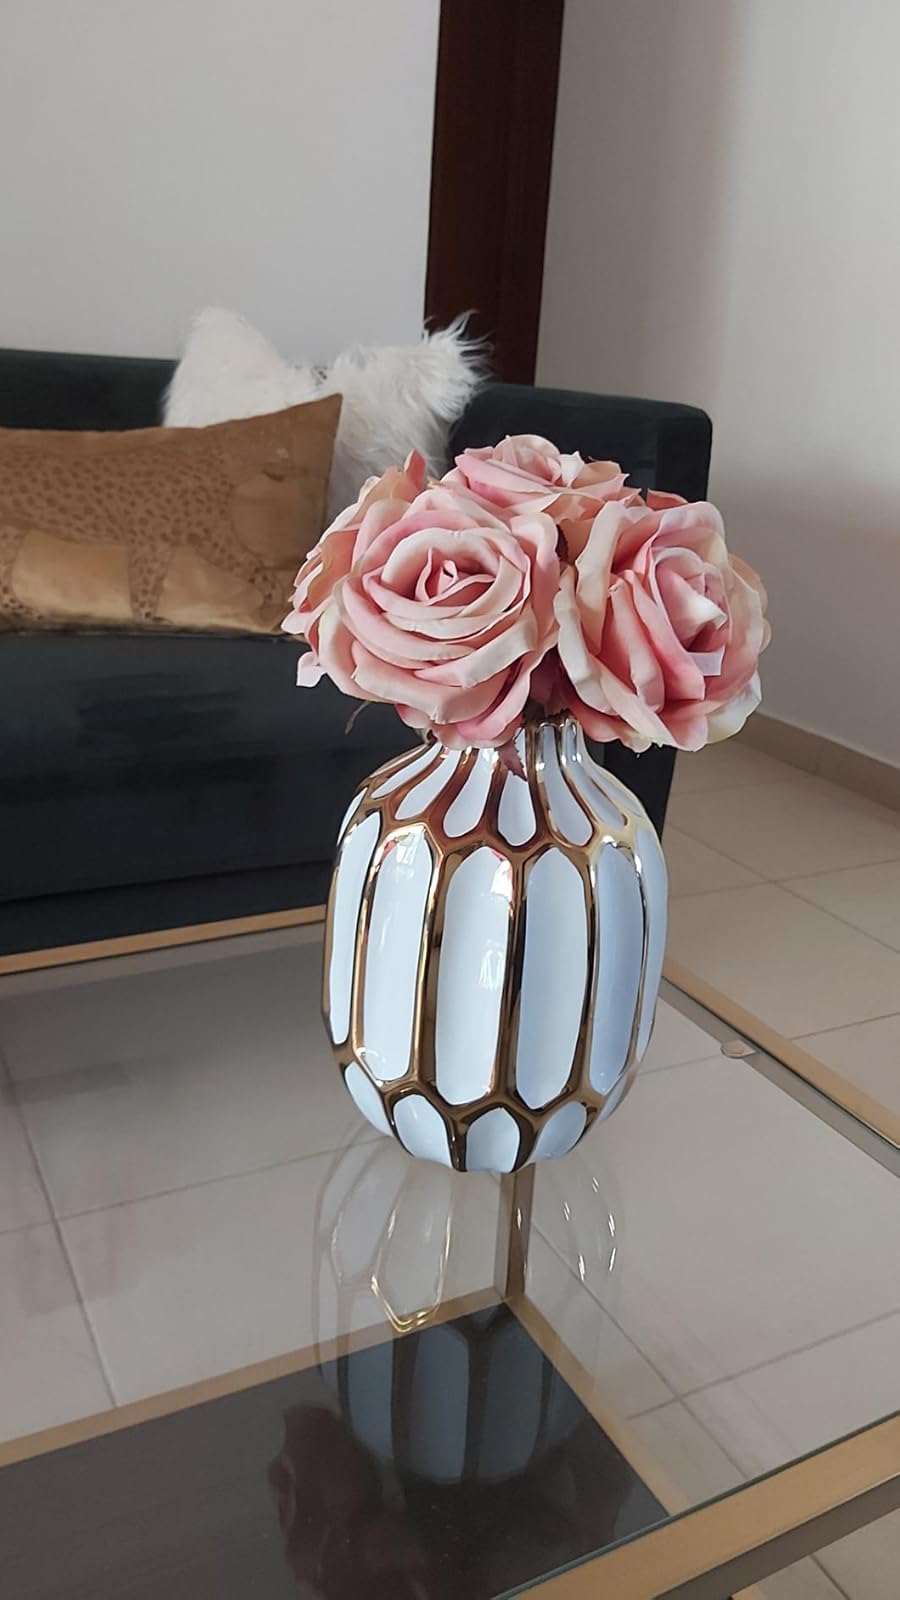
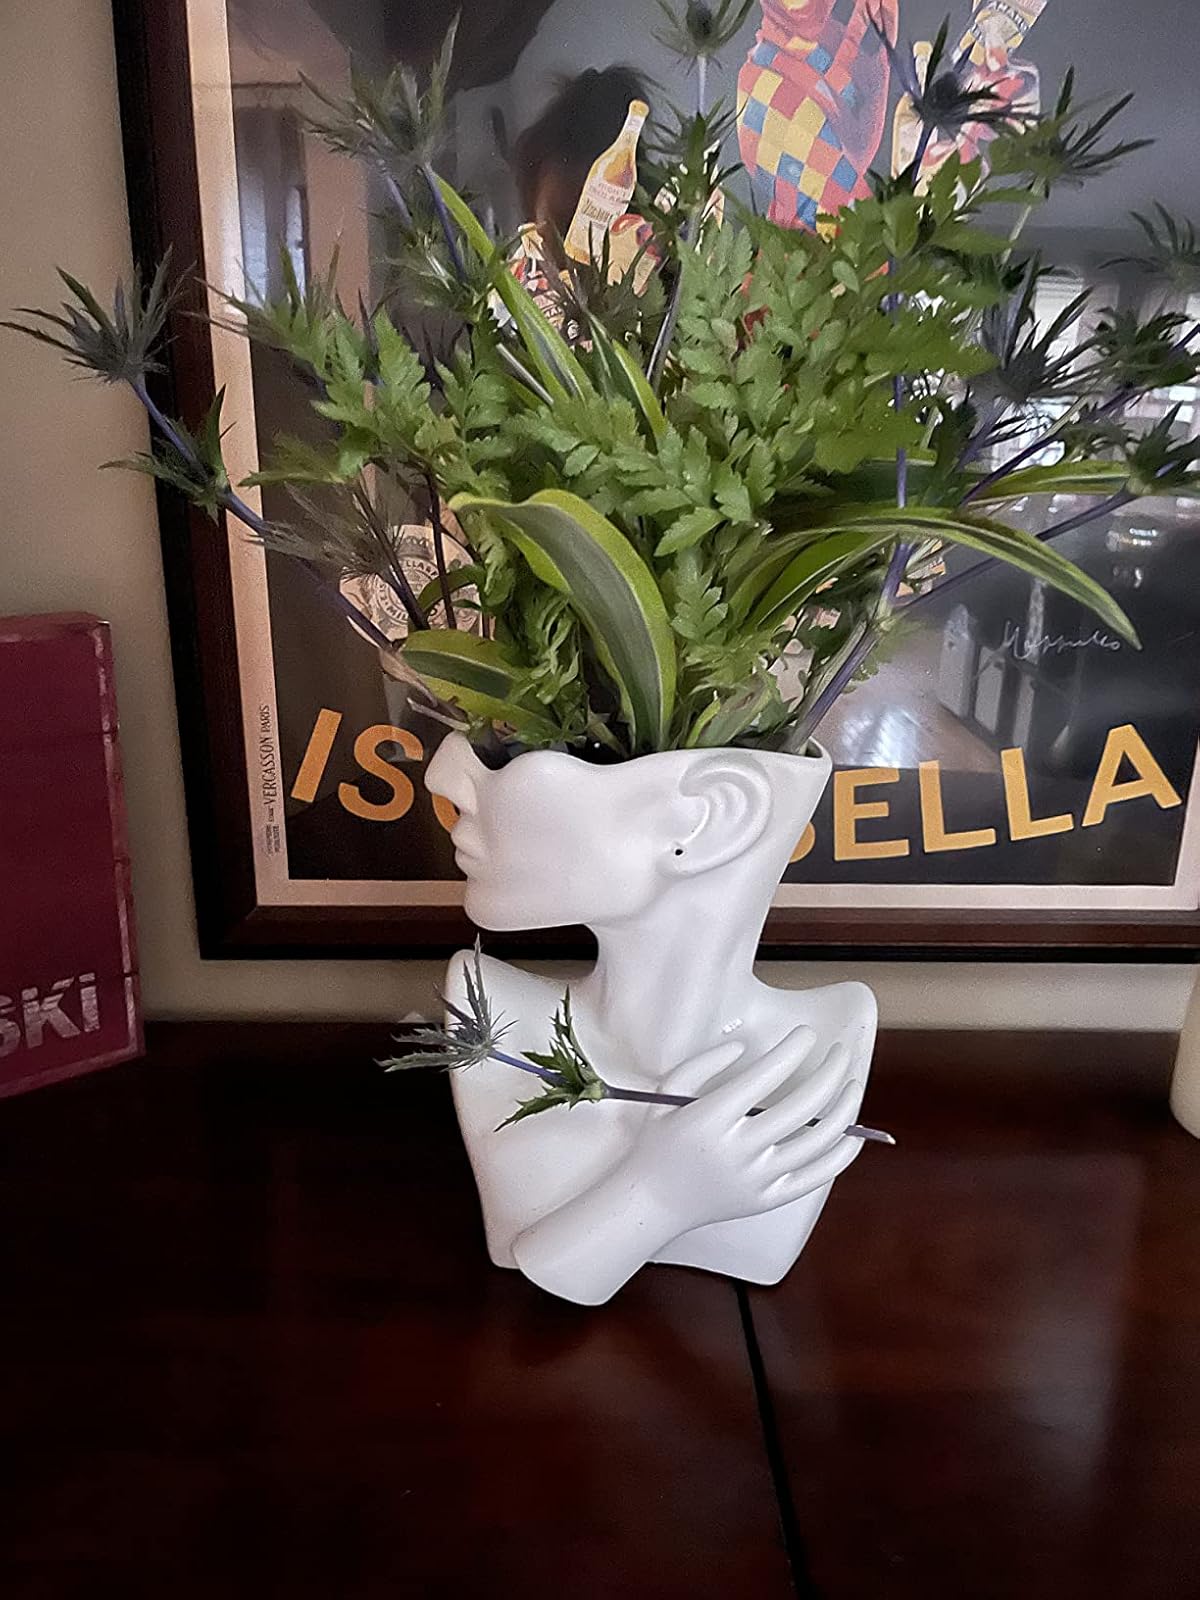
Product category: vase
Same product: no